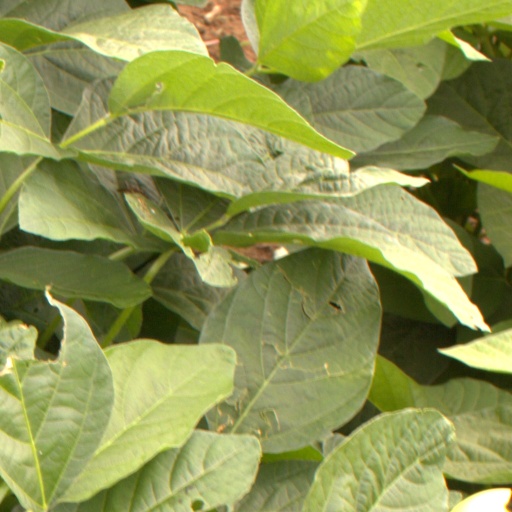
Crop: soybean